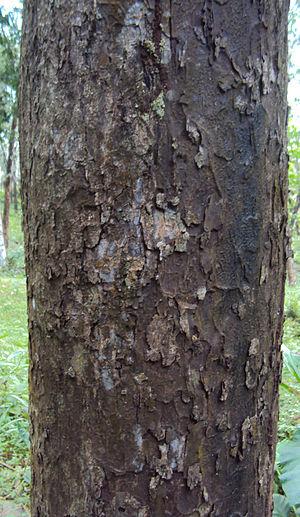
La noix de cajou ou anacarde est le fruit de l'anacardier, arbre originaire d’Amérique tropicale. C’est une drupe dont la coque contient une résine caustique et allergisante, avec à l’intérieur une amande comestible qui après avoir subi une série d’opérations de séchage, chauffage, décorticage et torréfaction acquiert toutes ses qualités gustatives. Elle peut alors être consommée telle quelle ou servir en cuisine. En Europe, elle est principalement commercialisée grillée et salée, en tant qu'amuse-gueule à l'apéritif.